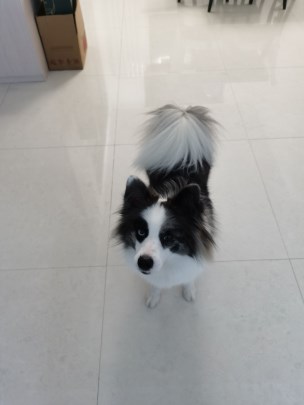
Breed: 2594-n000109-Border_collie